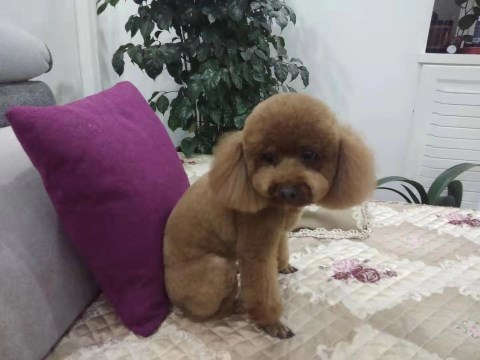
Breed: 7449-n000128-teddy